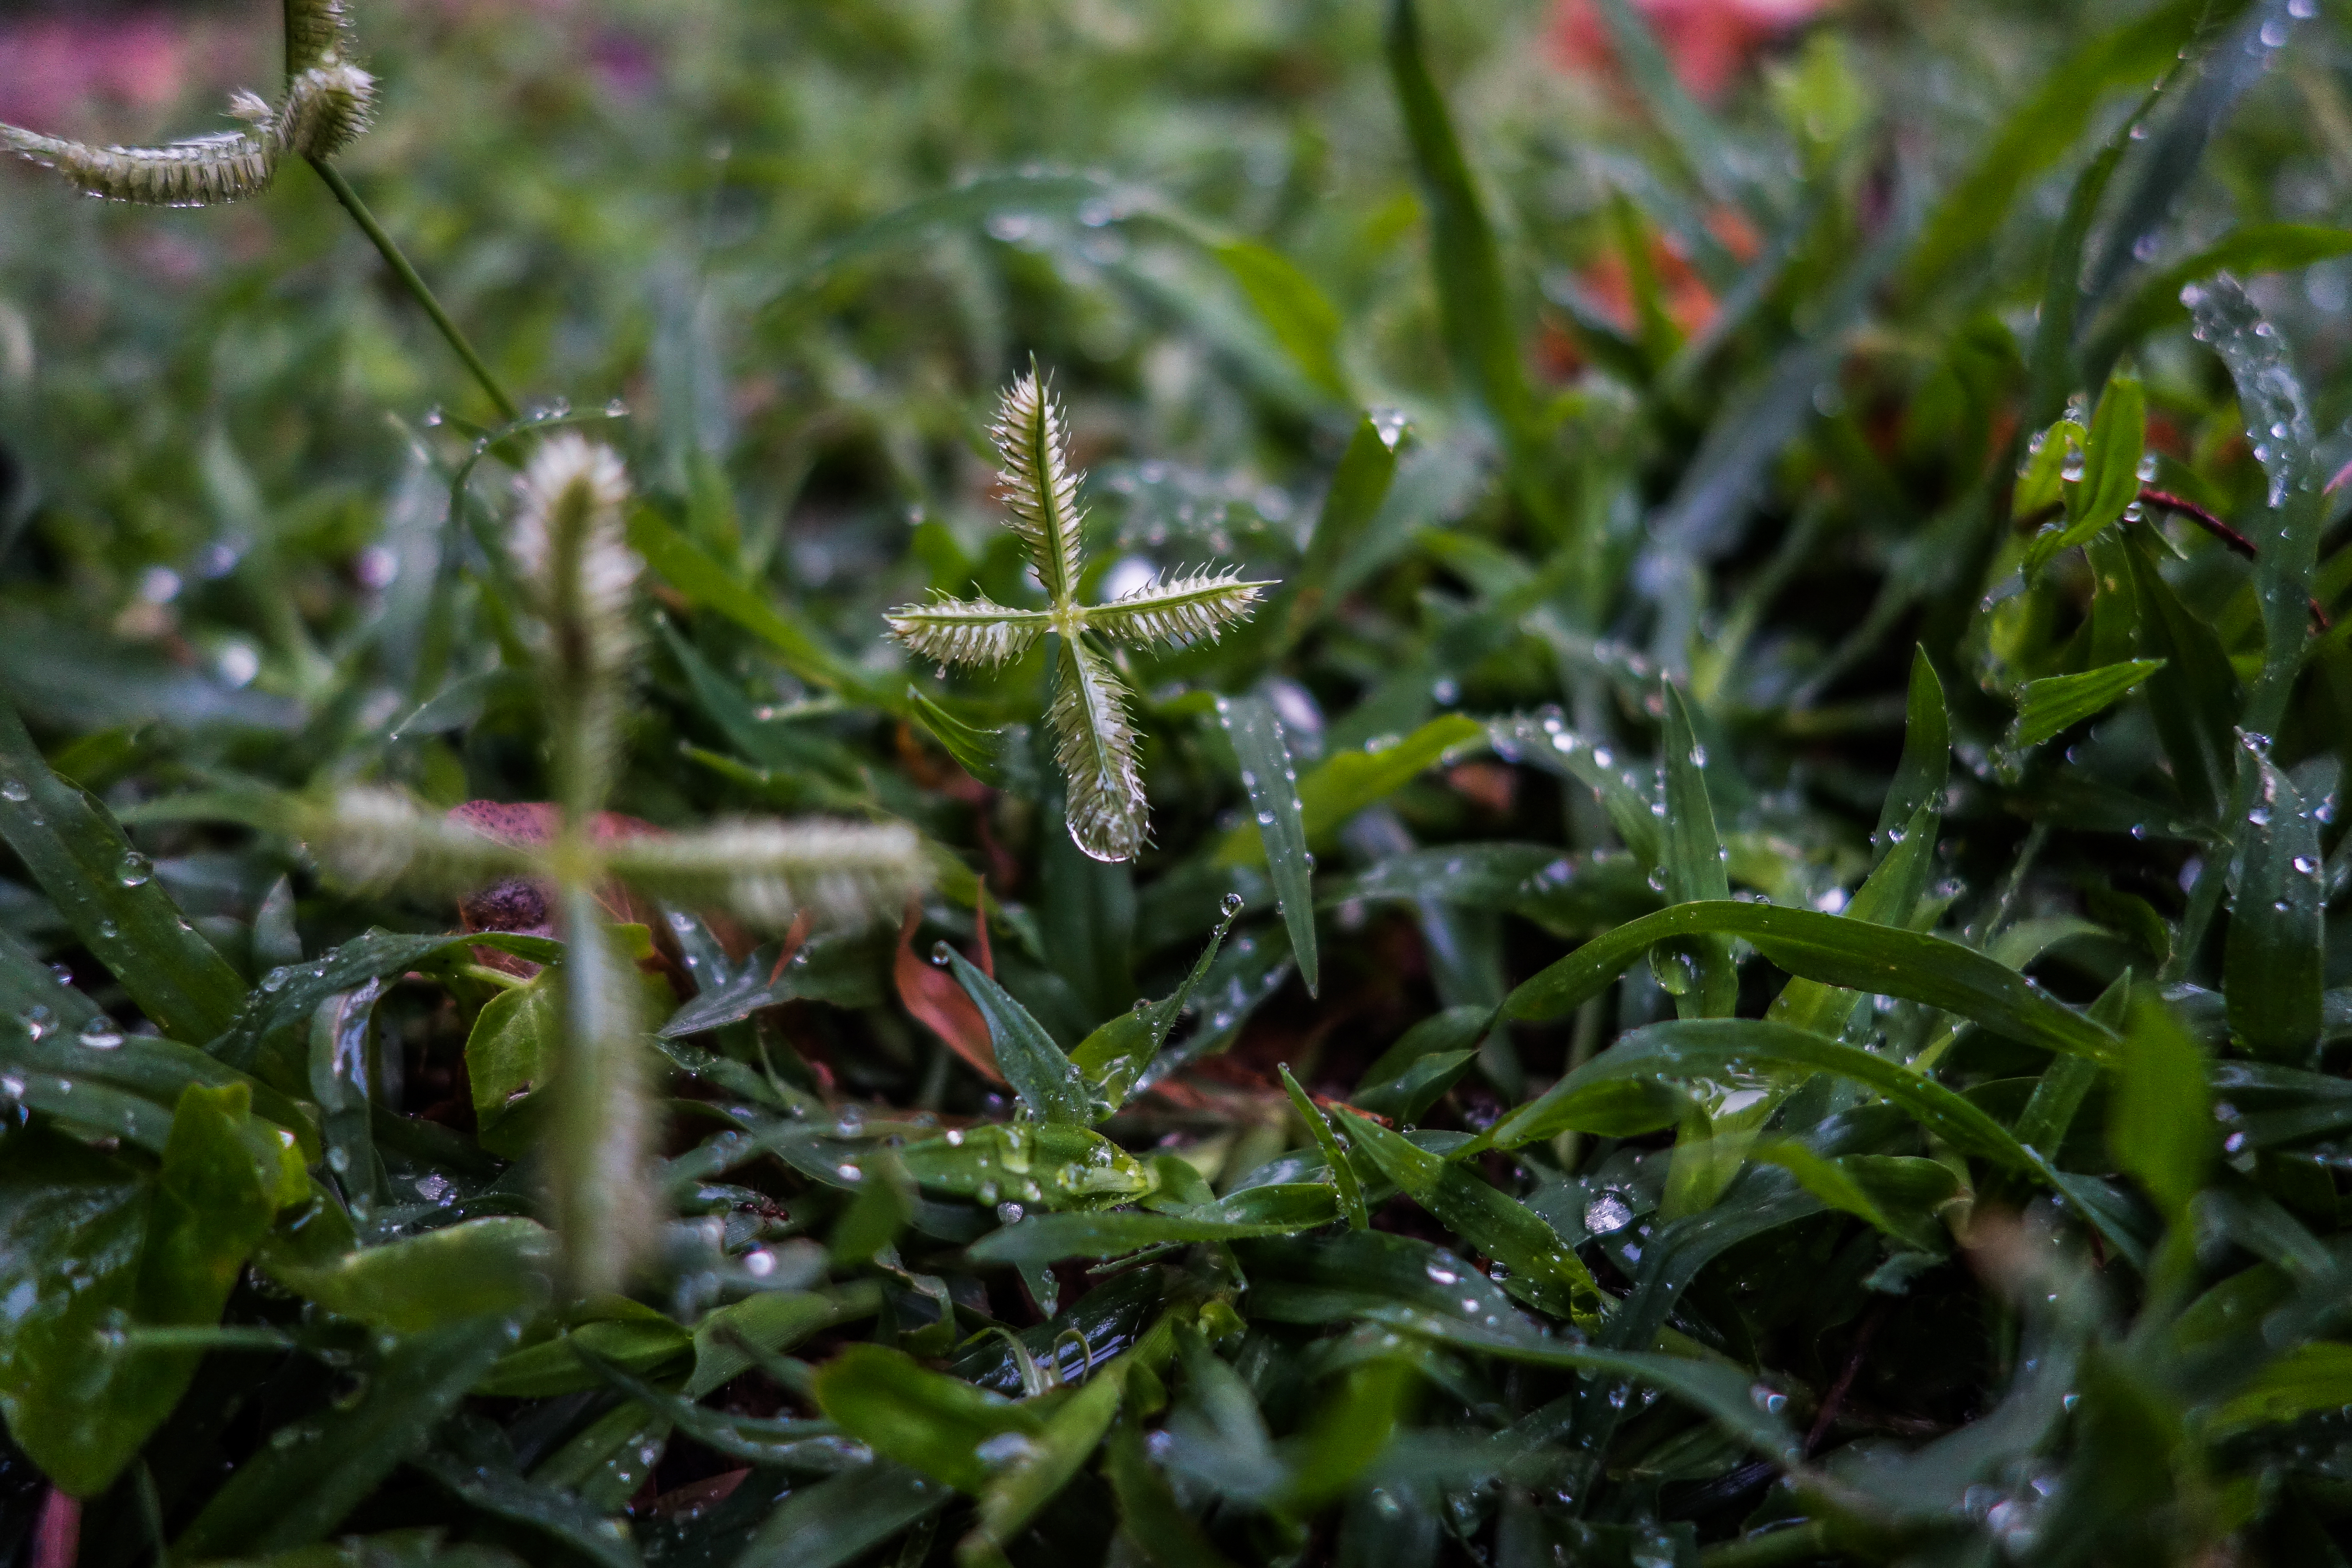
nature, view, shadows, relax, feel good, green, water, plant, flower, terrestrial plant, grass, leaf, non vascular land plant, moss, moisture